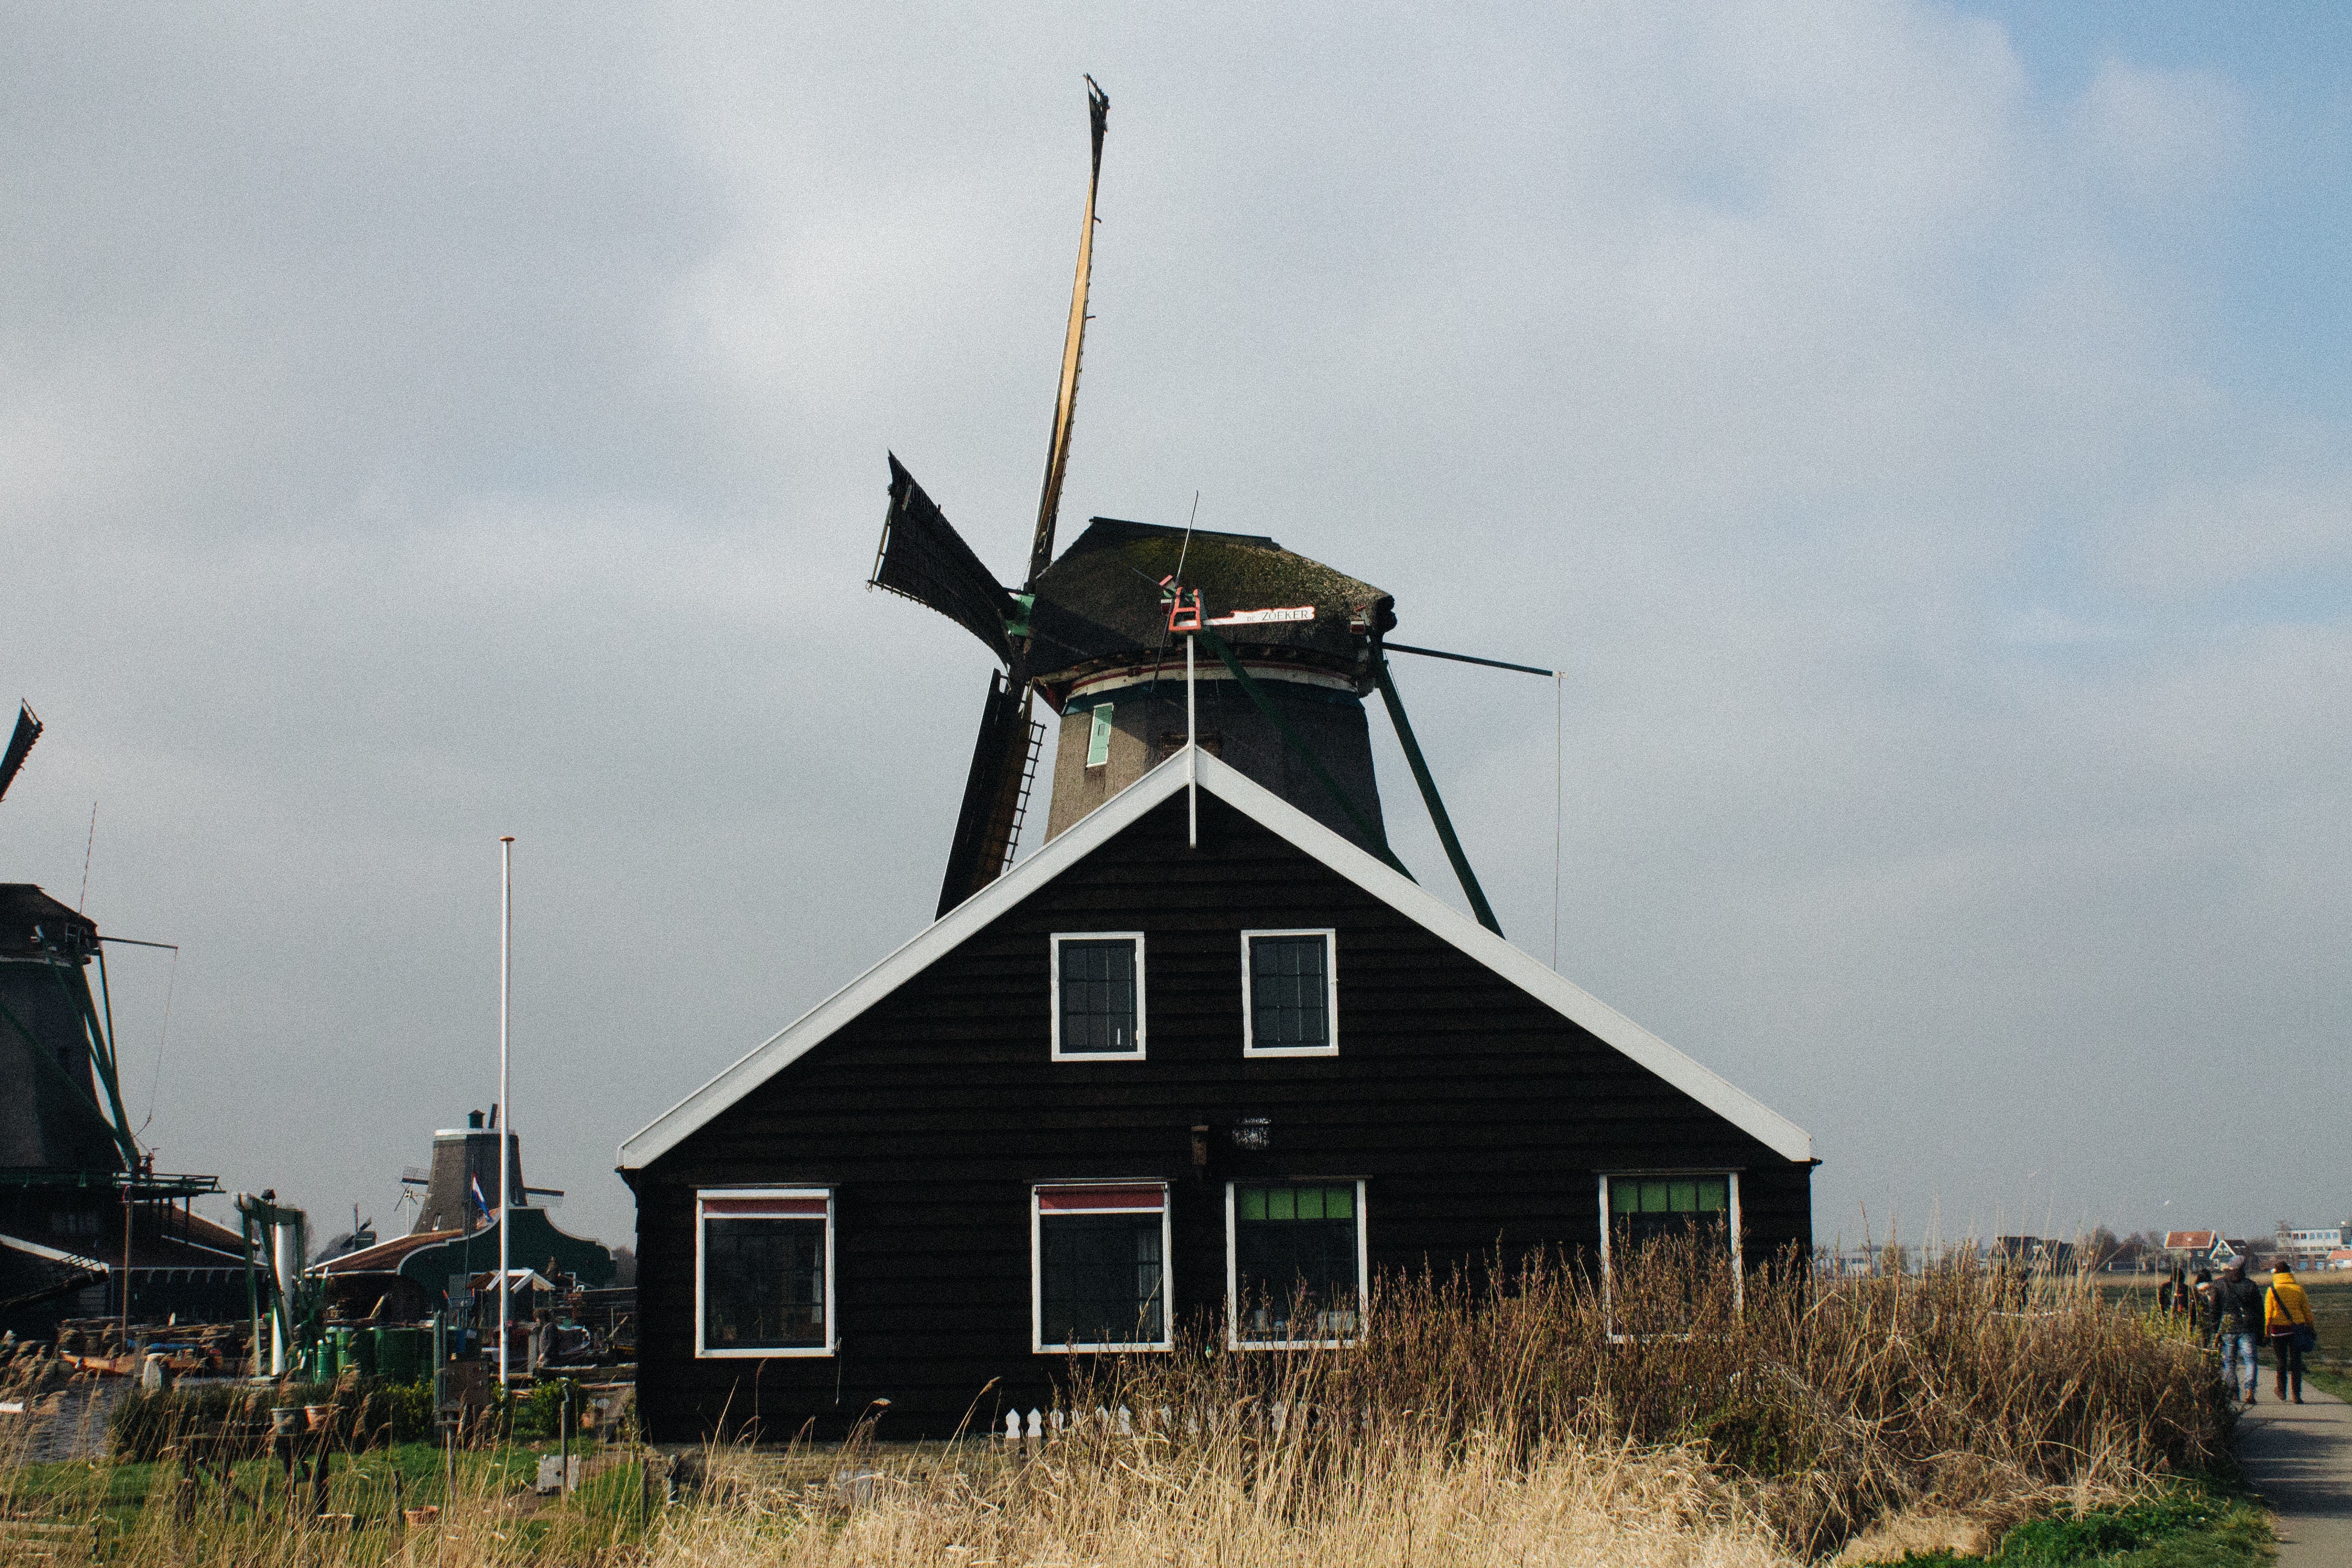
windmill, wind, building, tower, chapel, mill